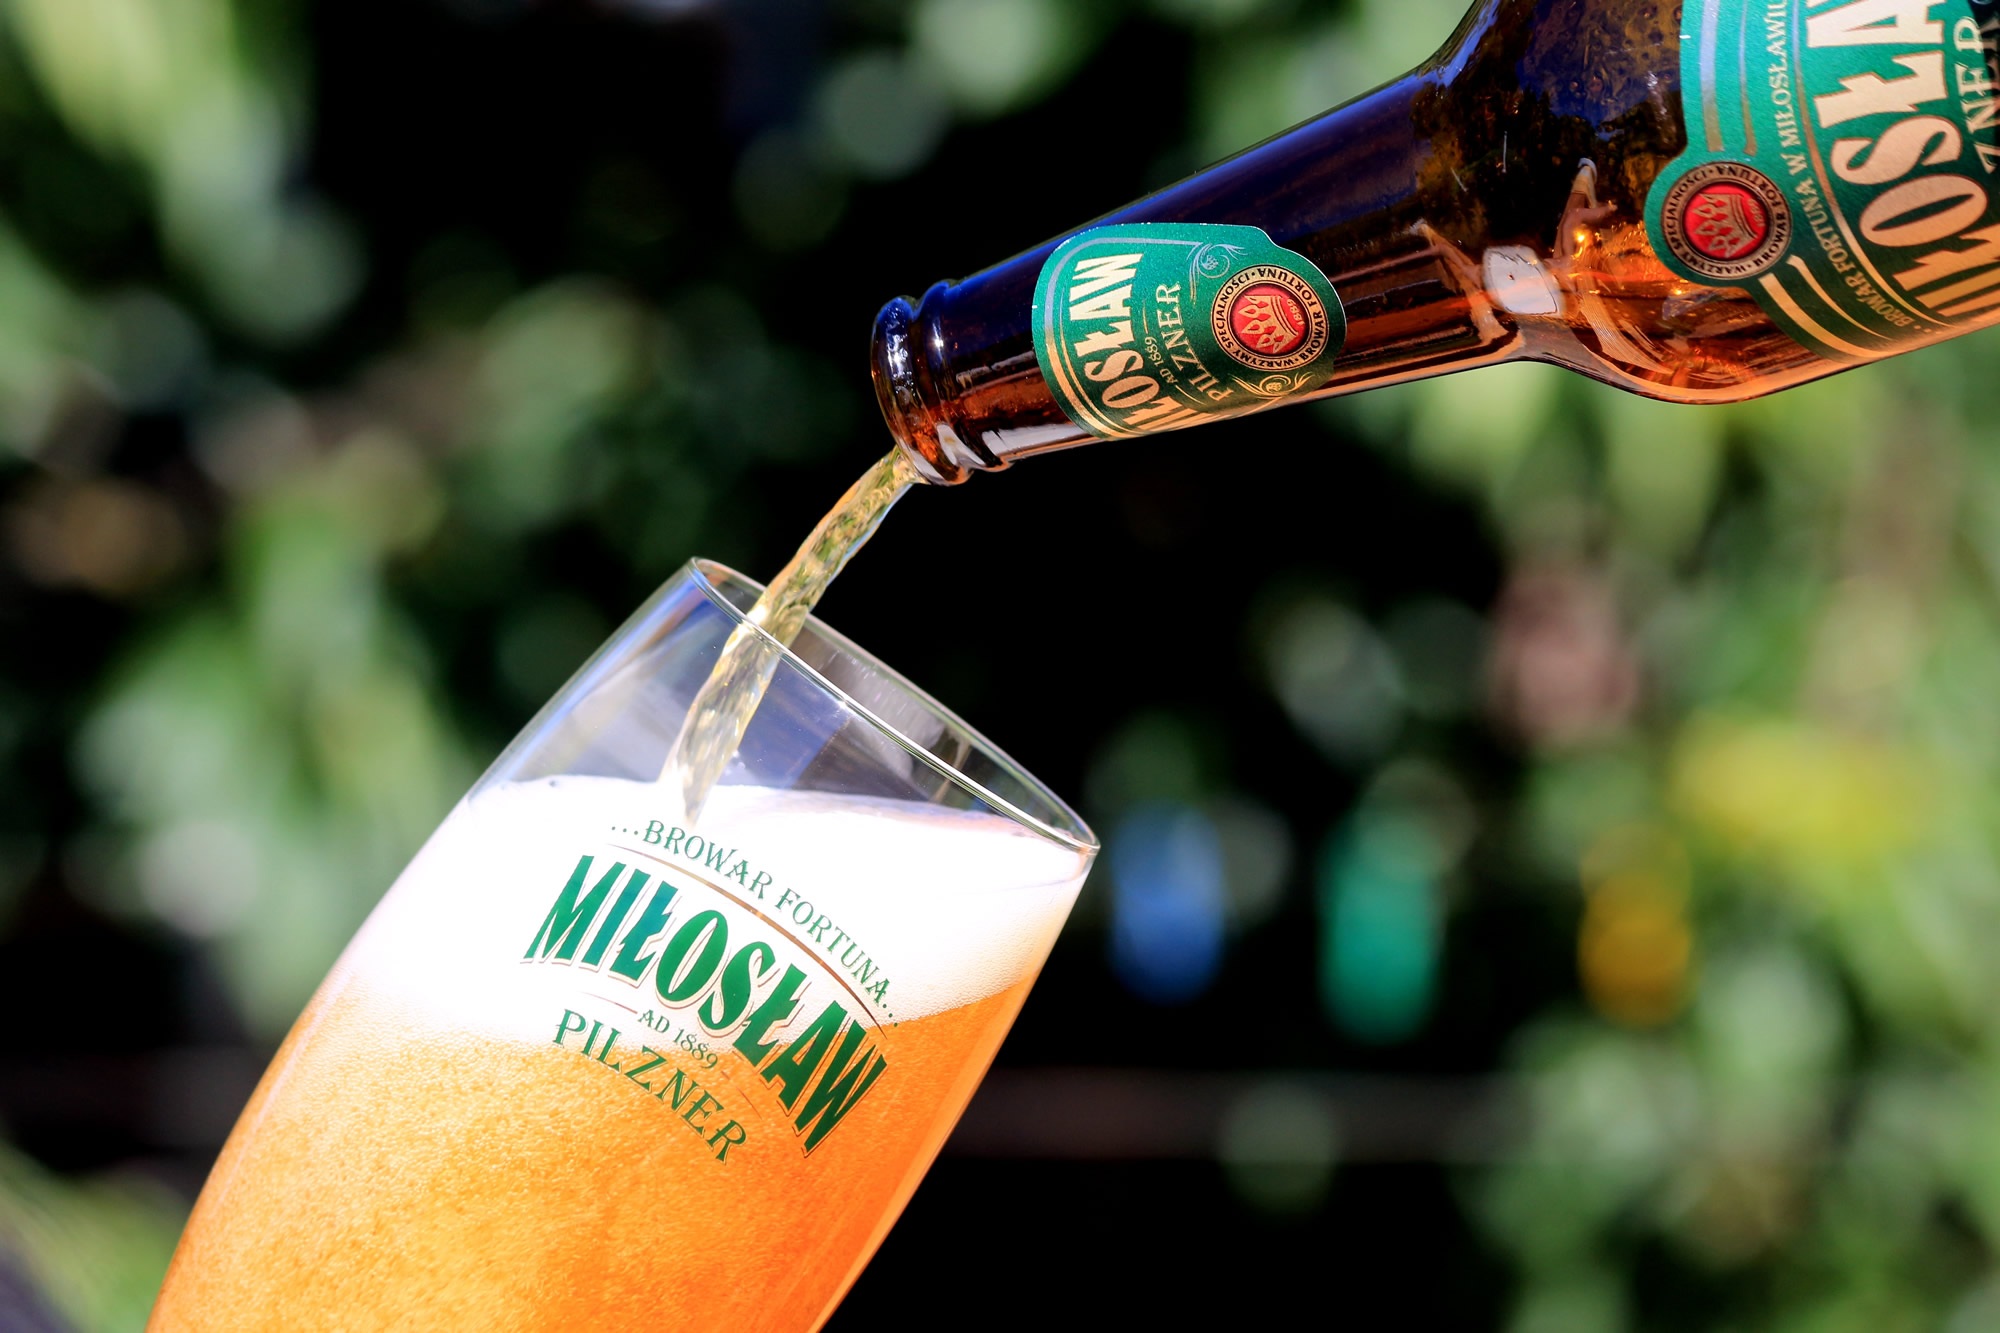
wine, glass, green, drink, bottle, beer, alcohol, pouring, liqueur, serving, alcoholic beverage, pokal, distilled beverage